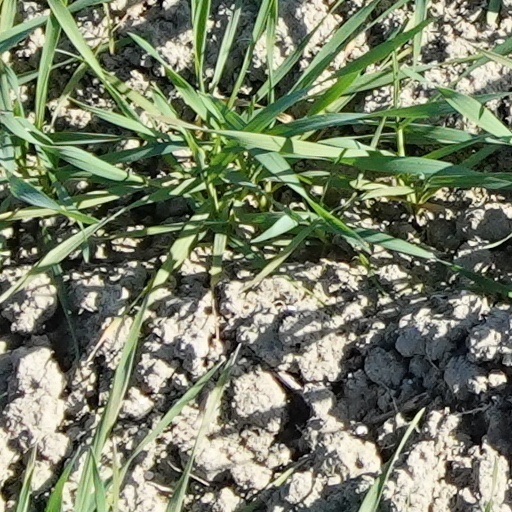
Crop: wheat